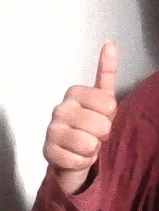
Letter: aleff